Timeline of the XFL and USFL

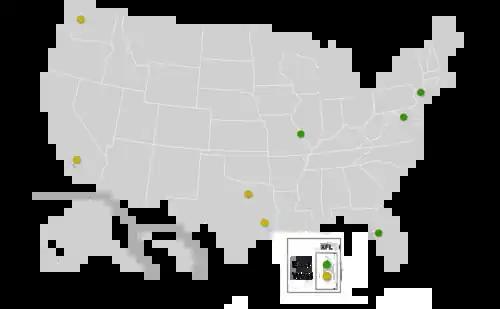

On January 25, 2018, Vince McMahon announced a new incarnation of the XFL, which would begin with a 10-week inaugural season beginning in January or February 2020. In a press conference, McMahon stated that the new XFL would be dissimilar to its previous incarnation. The XFL revealed team names and logos on August 21, 2019.